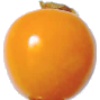
Label: physalis